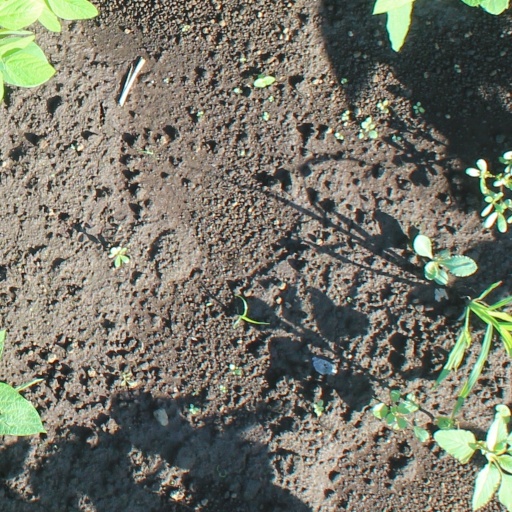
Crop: soybean